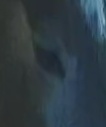
Face region: eyes (orbital_tightening_and_eye_area)
Pain indicator: moderately_present